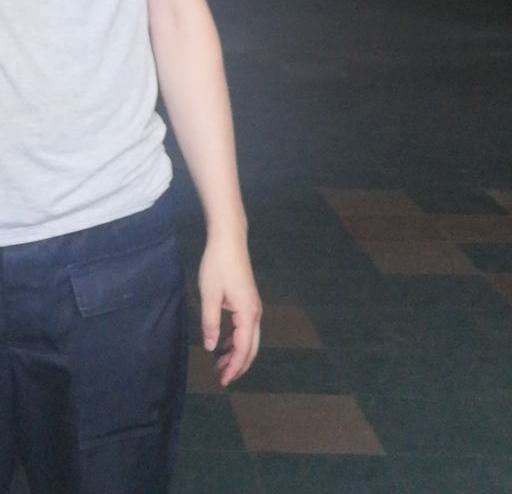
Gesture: no_gesture